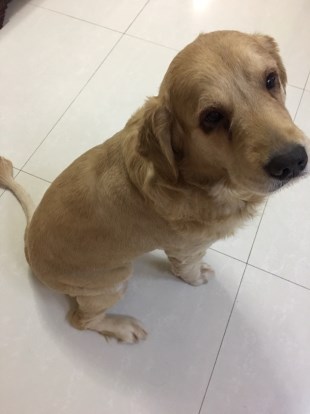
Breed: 5355-n000126-golden_retriever